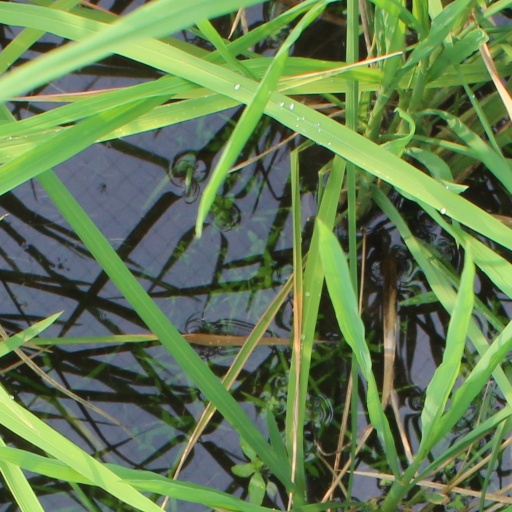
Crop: rice